GLOBE Program

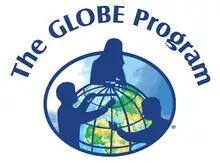
GLOBE Program official logo, describing that students and education take lead of tomorrow

The GLOBE Program provides the opportunity for students to learn by taking scientifically valid measurements in the fields of atmosphere, hydrosphere, pedosphere, biosphere, and Earth as a system. Students report their data through the Internet, create maps and graphs to analyze data sets, and collaborate with scientists and other GLOBE students around the world. All the GLOBE data and observations are in the public domain and the program is committed to open science.